Wuxi

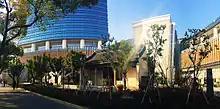
Center 66

Now Wuxi is a regional business hub, with extensive manufacturing and large industrial parks devoted to new industries. Historically a center of textile manufacturing, the city has adopted new industries such as electric motor manufacturing, MRP software development, bicycle and brake manufacturing, and solar technology, with two major photovoltaic companies, Suntech Power and Jetion Holdings Ltd, based in Wuxi. Wuxi Pharma Tech, a major pharmaceutical company, is based in Wuxi. The city has a rapidly developing skyline with the opening of three supertall skyscrapers in 2014: Wuxi IFS, Wuxi Suning Plaza 1 and Wuxi Maoye City - Marriott Hotel.